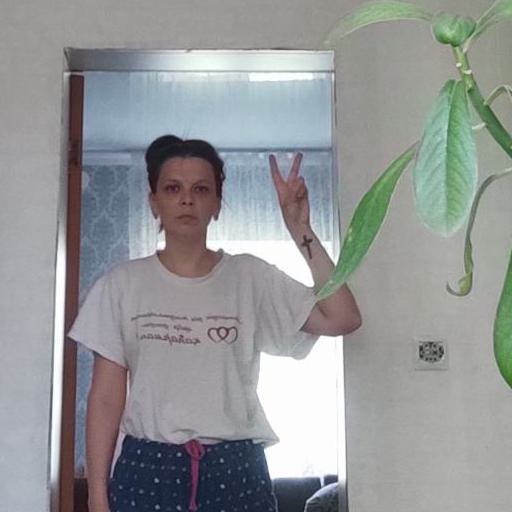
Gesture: peace